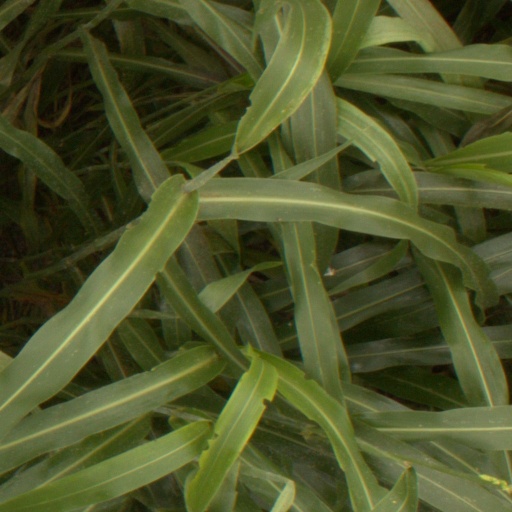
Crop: sorghum